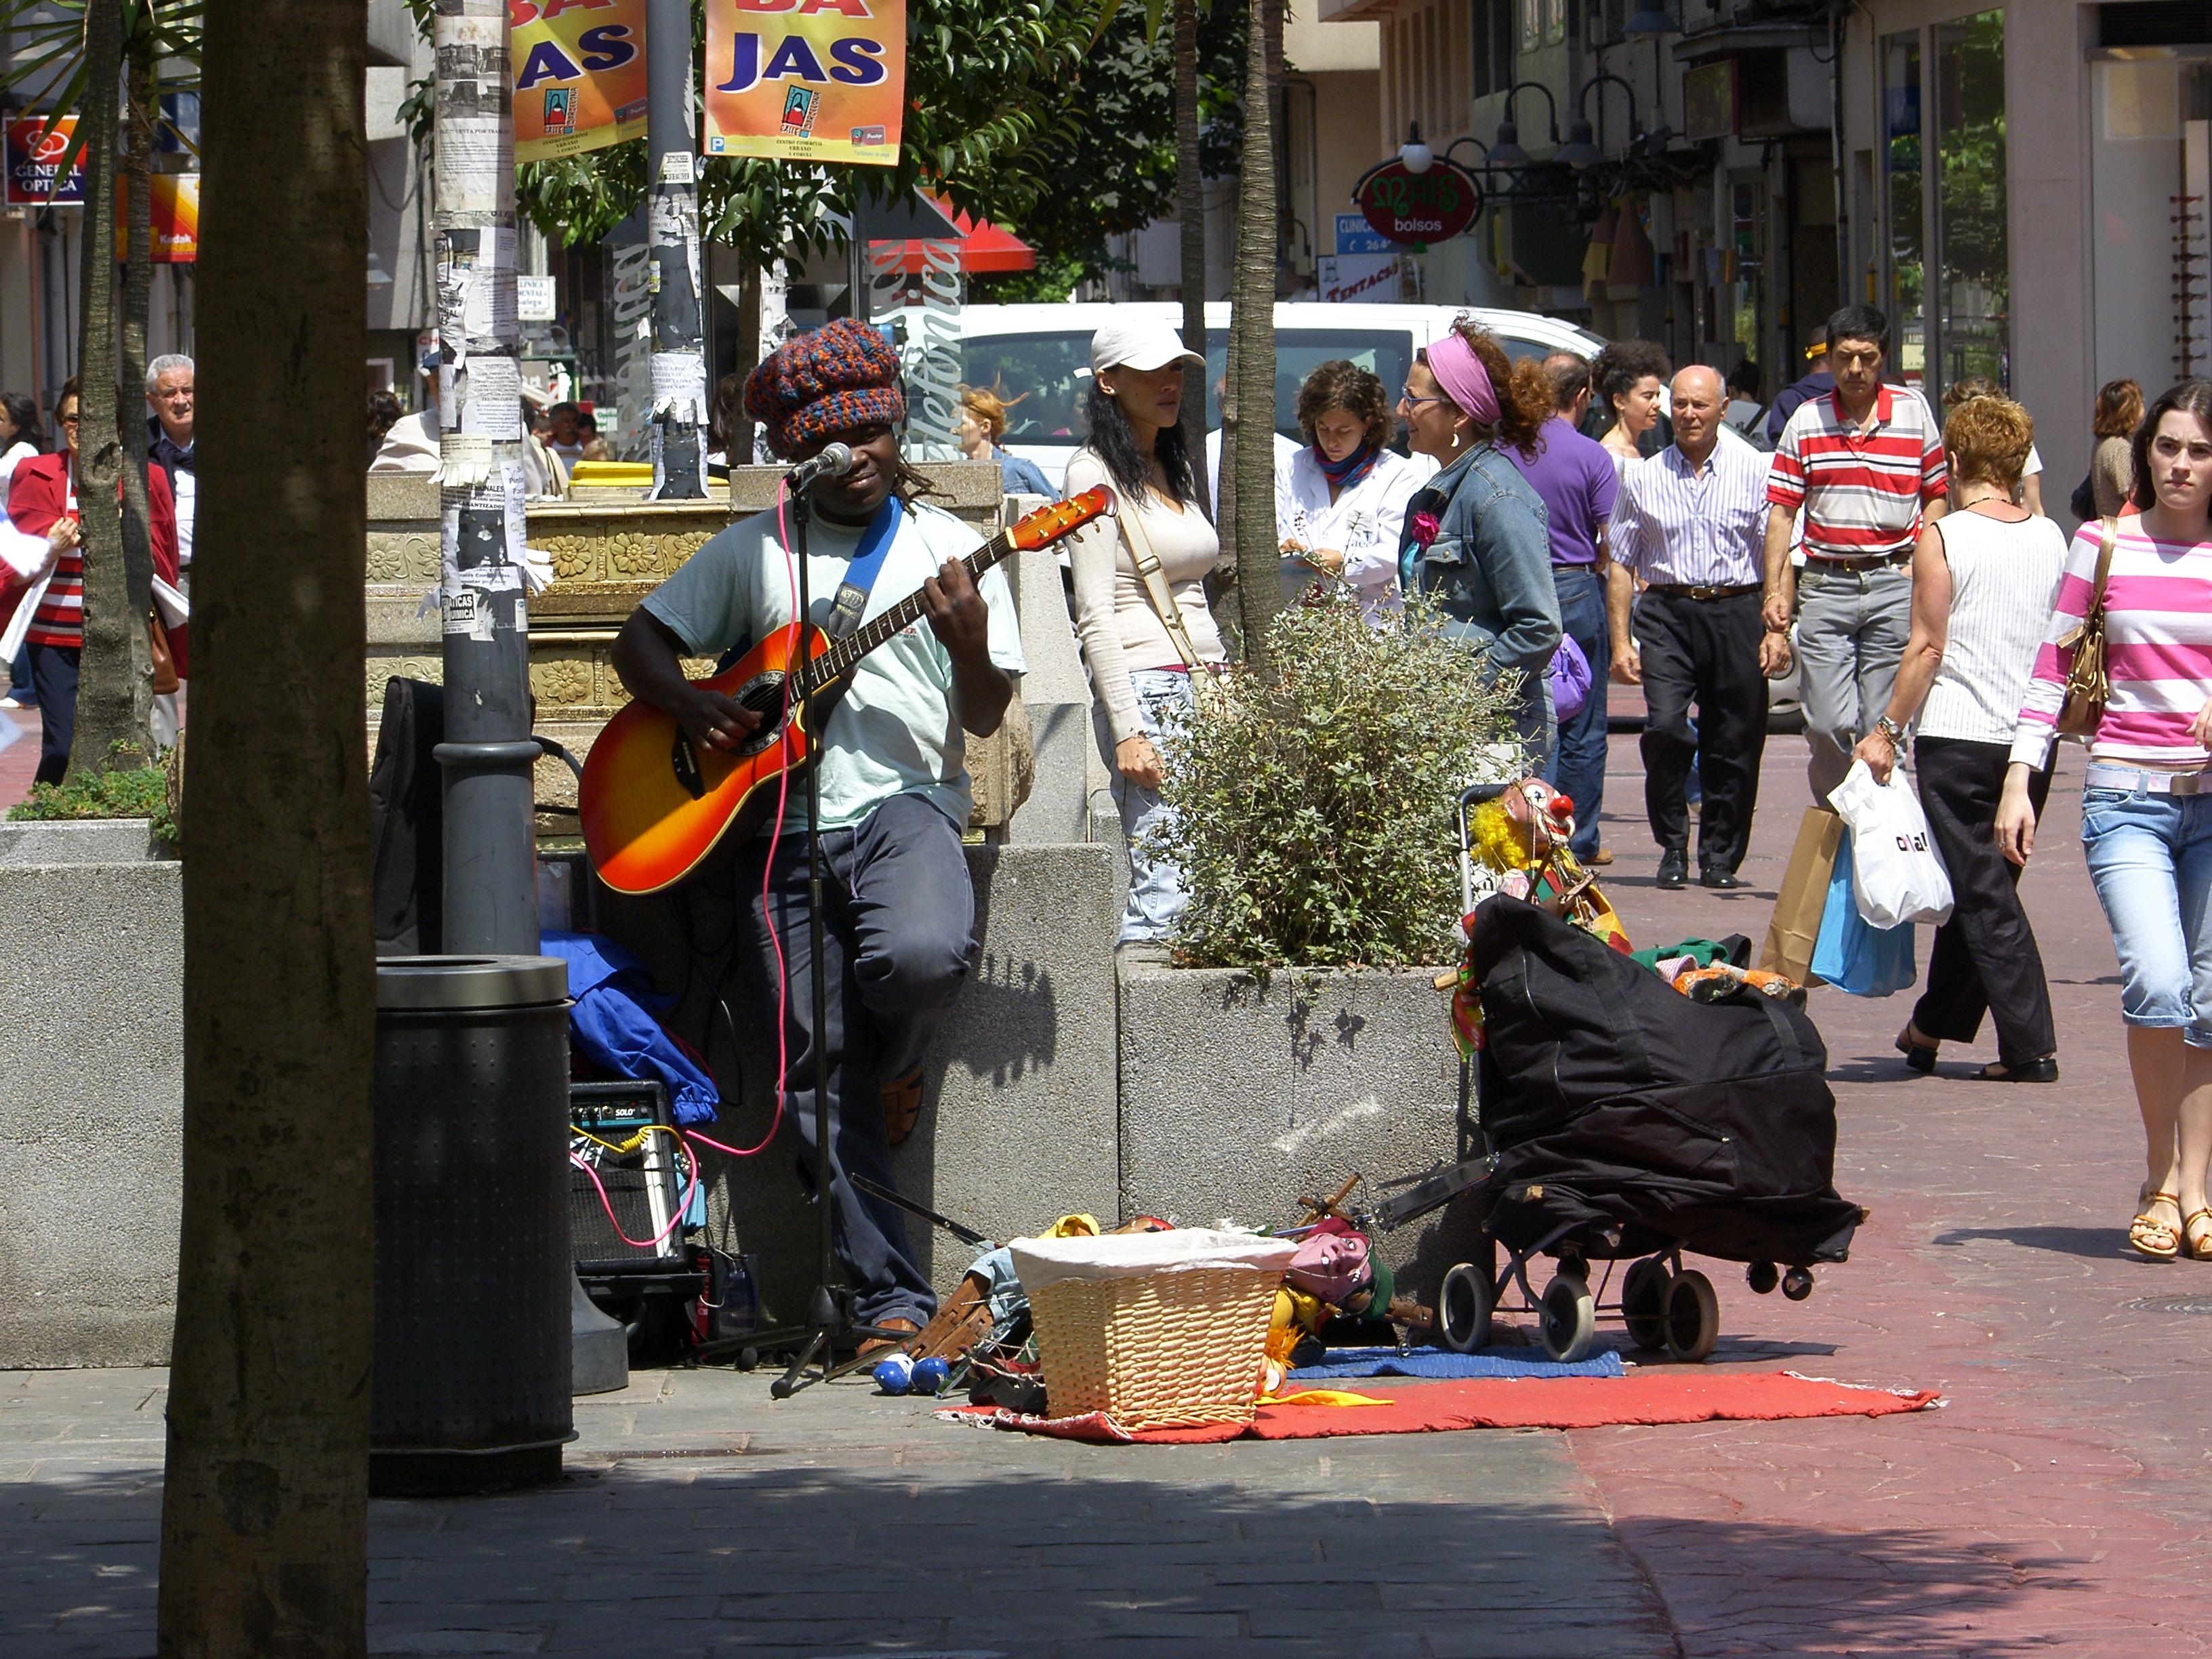
landscape, road, street, crowd, festival, la, infrastructure, ggl1, coru agaliciaspainscenery